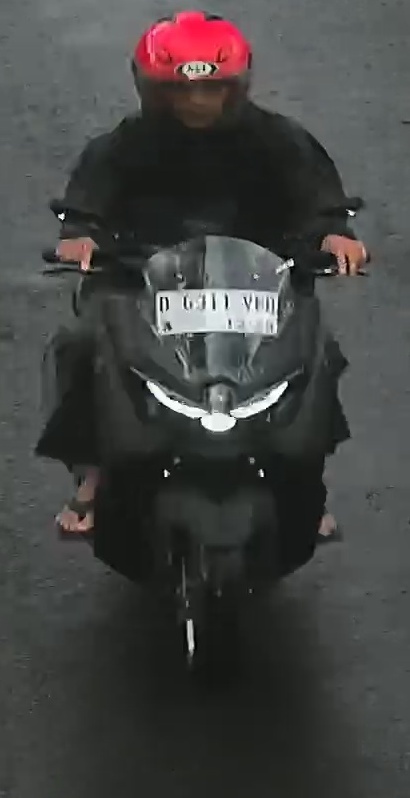
person-with-helmet: 1
person-without-helmet: 0